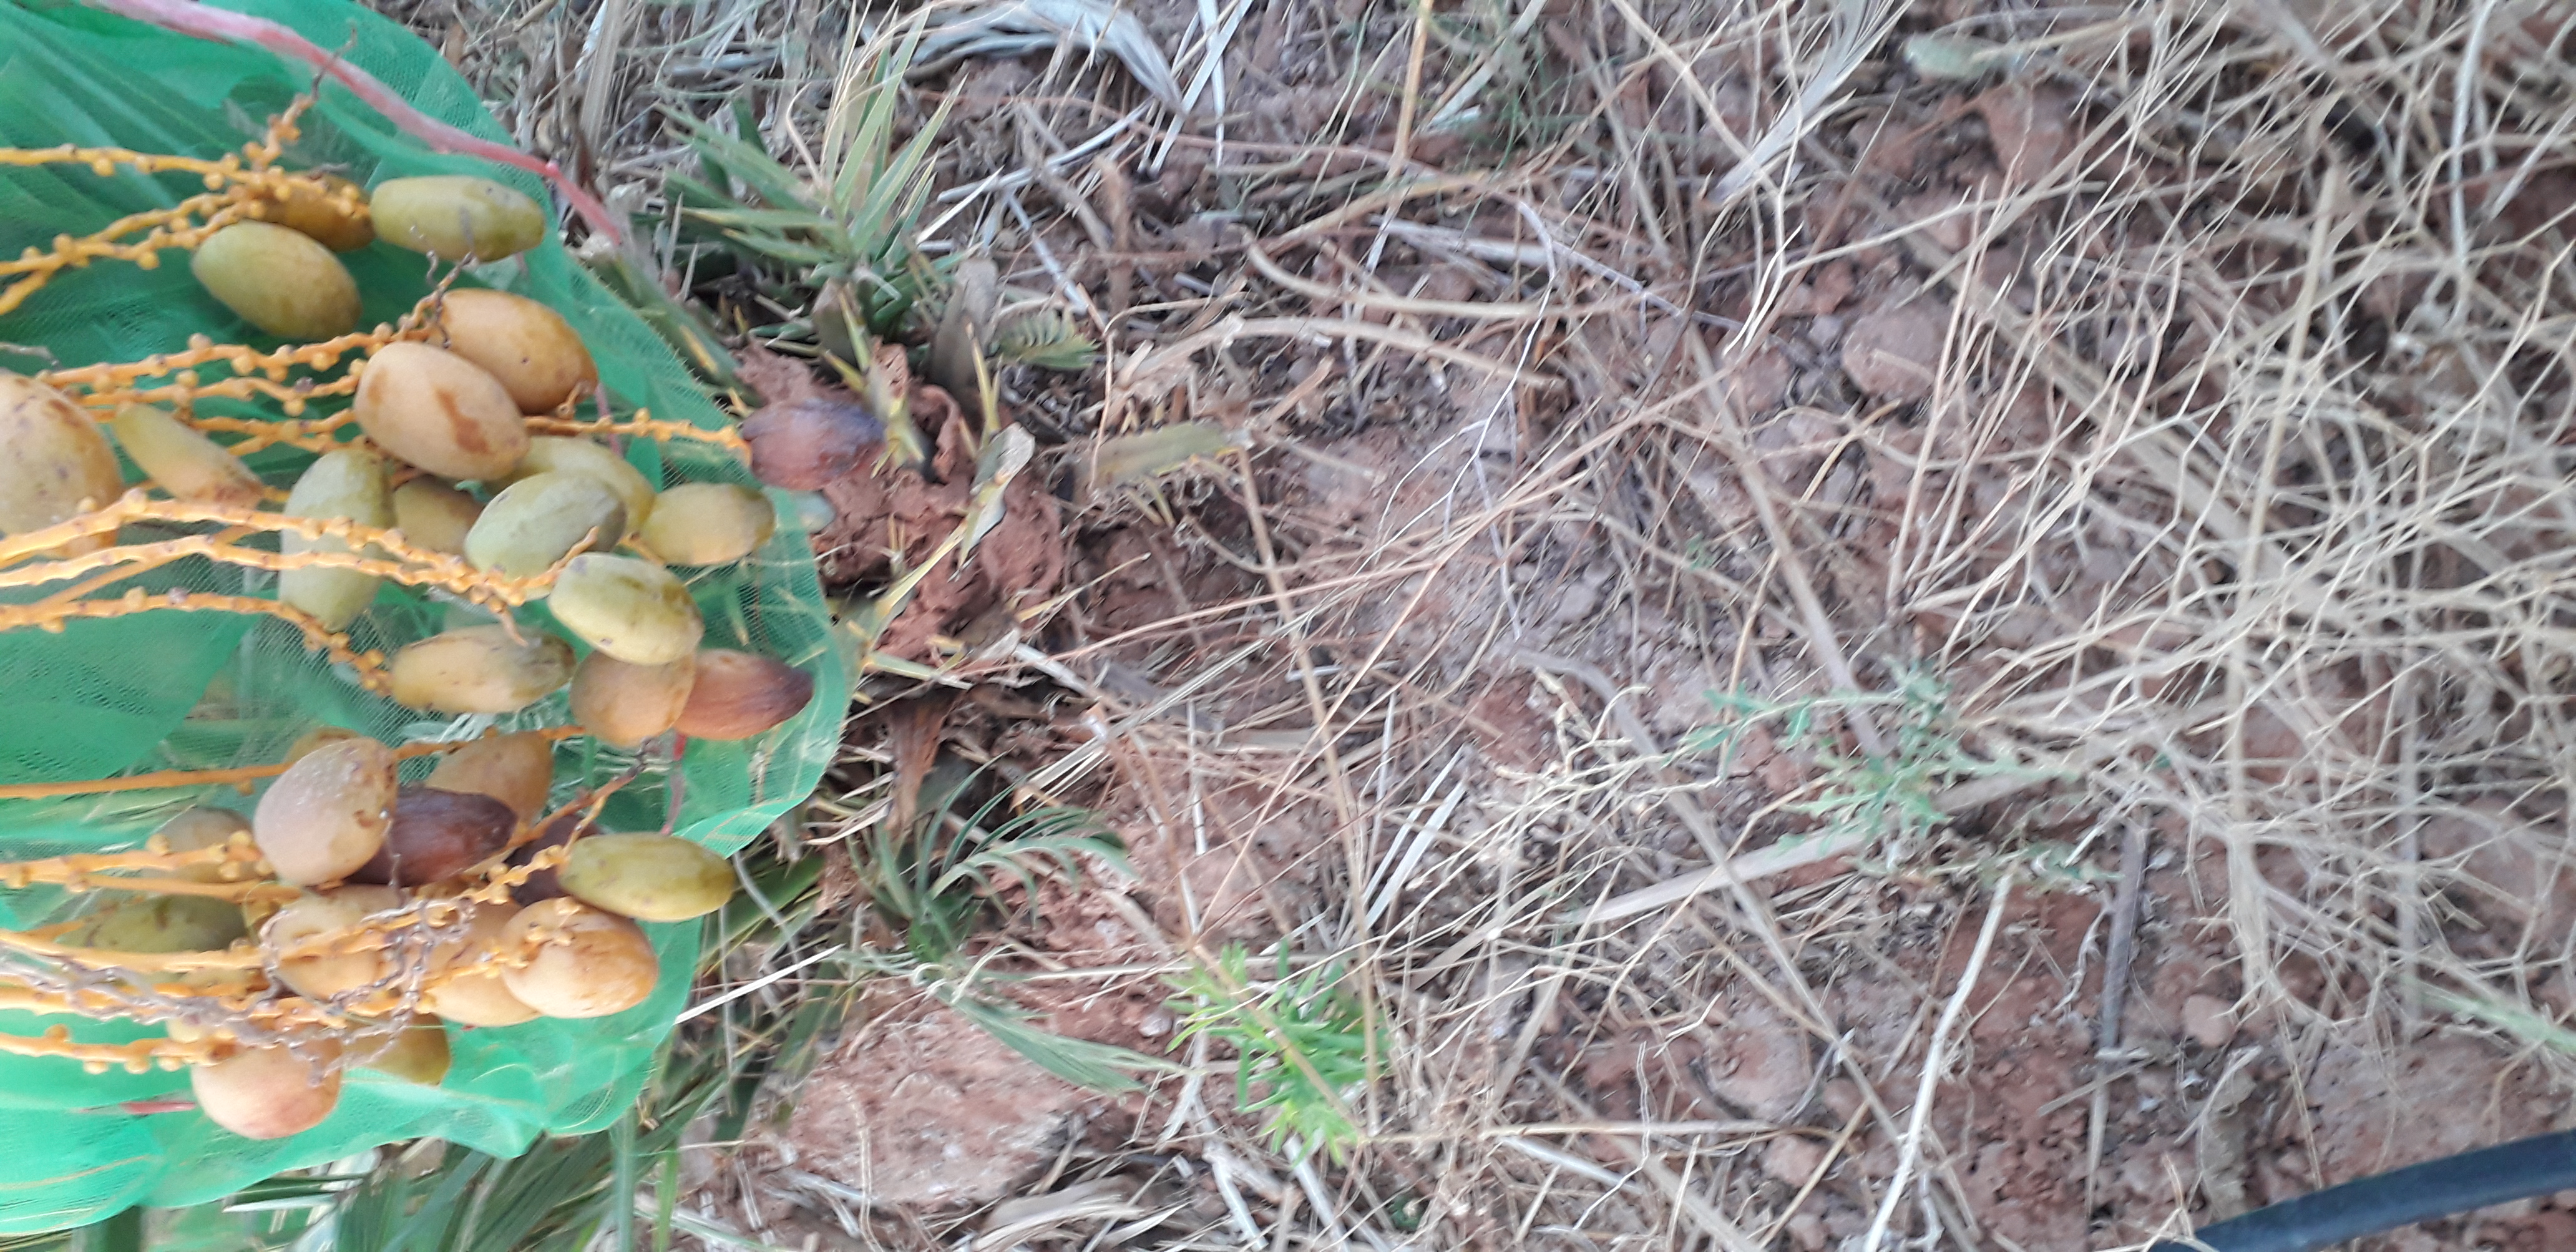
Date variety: Boumajhoul